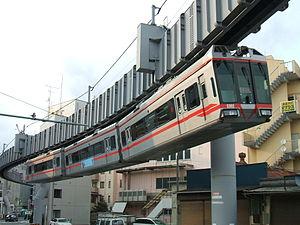
Le monorail Shōnan est un monorail de type SAFEGE. Mis en service le 7 mars 1970, il relie les villes de Ōfuna et Enoshima, dans la région Shōnan de la préfecture de Kanagawa, au sud-ouest de Tōkyō.